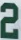
Number: 2